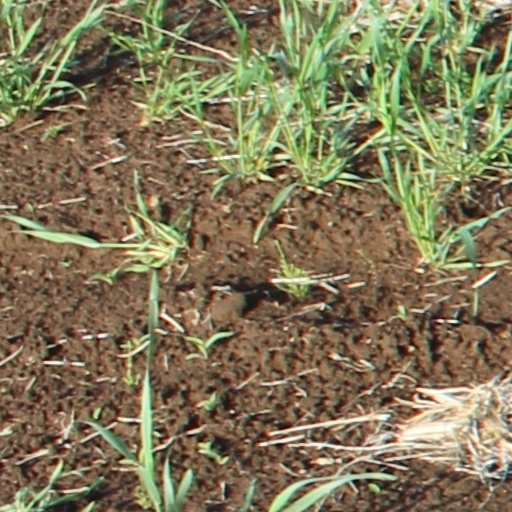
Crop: wheat